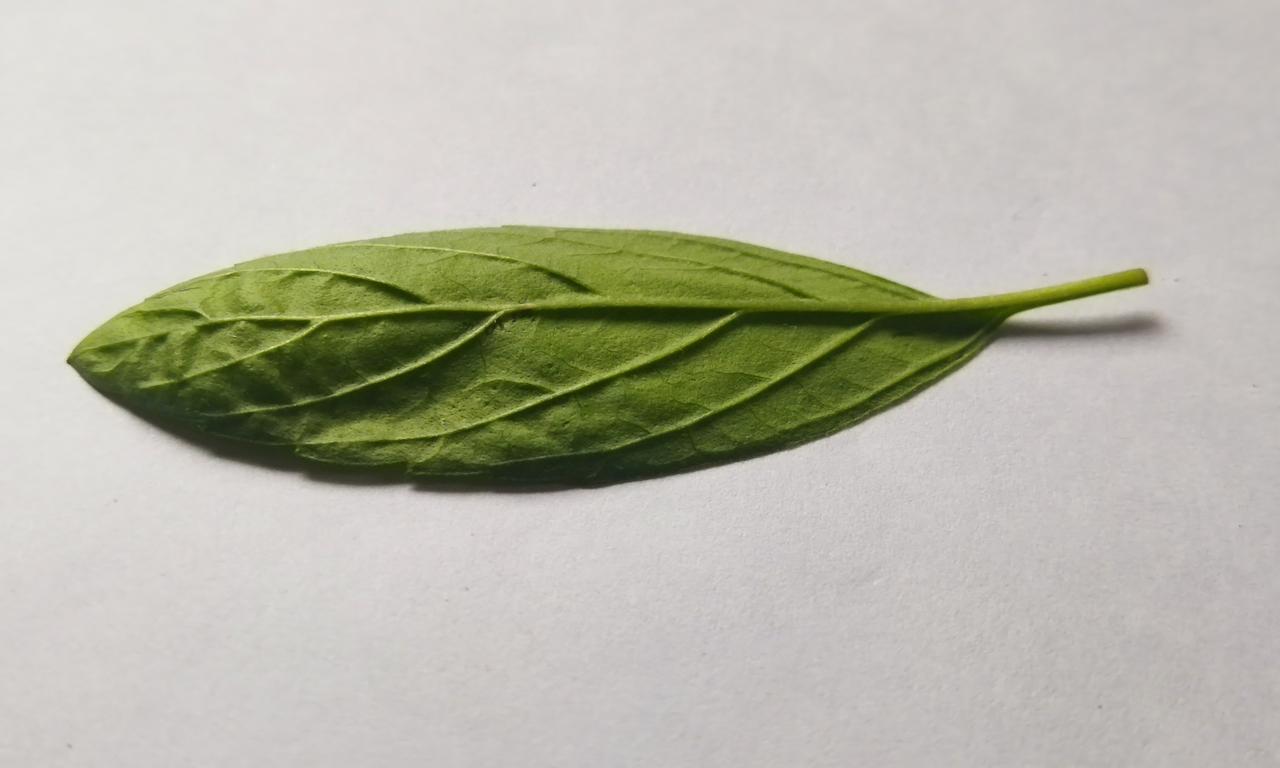
Label: Fresh